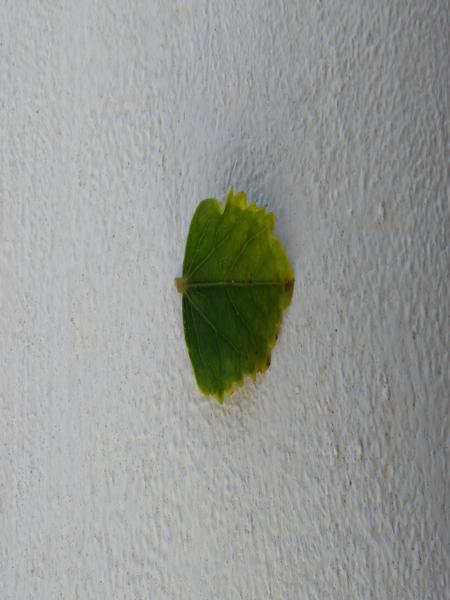
Plant: Hibiscus